Bucha (village), Ukraine

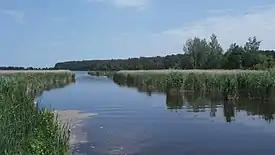
Bucha Reservoir

In 1900, Bucha was a state-owned khutir located in the Belogorodskaya Volost of Kievsky Uyezd of Kiev Governorate. It was located 31 miles from Kyiv, had 15 parishes, 4 yards and 20 residents. Bucha is also near the Kiev-Zhytomyr highway, Boyarka railway station and Kyiv steamship station. There are 205 acres of land in the village, which belonged to landowner Ivan Matviyovych Musa.